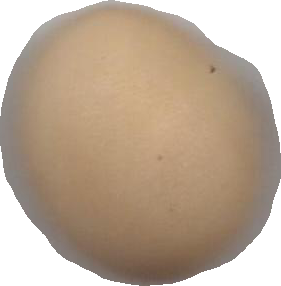
Variety: Dega